2013 Boeing 787 Dreamliner grounding

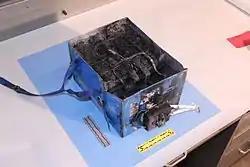
The heavily burned battery from JA829J after it suffered thermal runaway

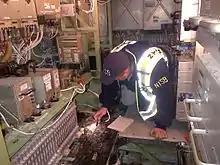
The aft electronics bay that held the battery that caught fire

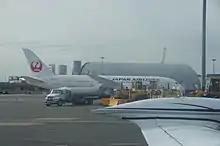
The grounded Japan Airlines 787 at Boston Logan Airport

In 2013, the second year of service for the Boeing 787 Dreamliner, a widebody jet airliner, several of the aircraft suffered from electrical system problems stemming from its lithium-ion batteries. Incidents included two electrical fires, one aboard an All Nippon Airways 787 and another on a Japan Airlines 787; the second fire was found by maintenance workers while the aircraft was parked at Boston's Logan International Airport. The United States Federal Aviation Administration (FAA) ordered a review of the design and manufacture of the Boeing 787 Dreamliner and grounded the entire Boeing 787 fleet, the first such grounding since that of the McDonnell Douglas DC-10 in 1979. The plane has had two major battery thermal runaway events in 52,000 flight hours, neither of which were contained safely; this length of time between failures was substantially less than the 10 million flight hours predicted by Boeing.